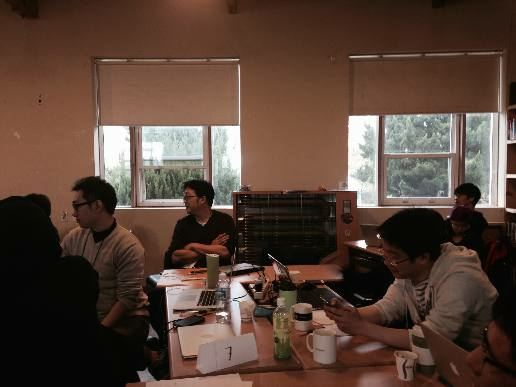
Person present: Yes